256th Fighter Aviation Regiment

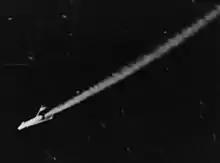
A MiG-15 being shot down by American aircraft in Korea, late 1952

On 3 March, the regiment shot down an F-86 Sabre with the loss of a MiG-15 over the Sui-ho Dam, during a day in which they flew three missions. Pilots of the regiment shot down two Sabres and suffered the loss of an MiG on 24 March while repulsing an American fighter-bomber raid. On 2 April, the regiment claimed two Sabres and on the next day lost two MiGs when they were jumped by Sabres while returning from a mission. The regiment lost four MiGs while downing a Sabre on 21 April. Three of the MiGs lost were shot down returning to Miaogou. The regiment shot down a Sabre on 3 May but lost three MiGs over Miaogou on the next day to planes from the 335th Fighter-Interceptor Squadron. On 20 May, regimental navigator Captain Viktor Kalmanson was shot down and killed by F-86s from the 335th FIS over Miaogou. The 256th suffered losses of three MiGs and one pilot while repelling fighter-bomber and carrier strikes against supply lines in the Anju area on 25 May. On the same day, it was relocated to Anshan airfield.